Answer in natural language. How many Dressers are visible in the scene? Choose between the following options: 4, 0, 3, 1 or 2
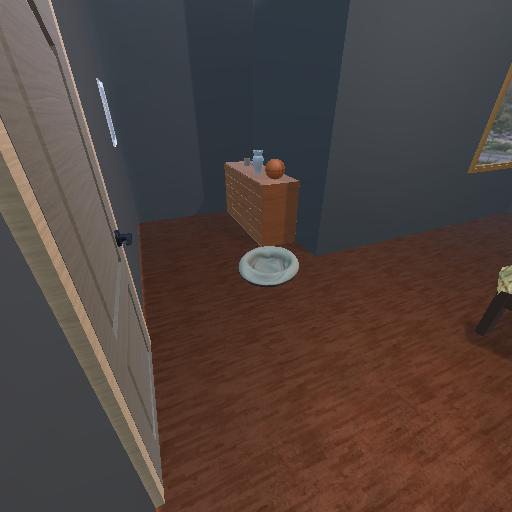
<answer>1</answer>